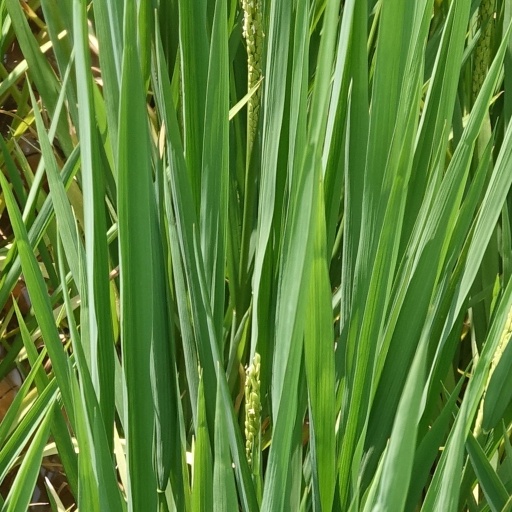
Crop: rice